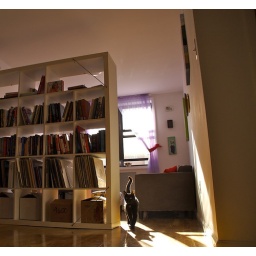
living room and mavis, just in front of the book shelve is our kitchen table, and behind the camera, is the alcove or our kitchen